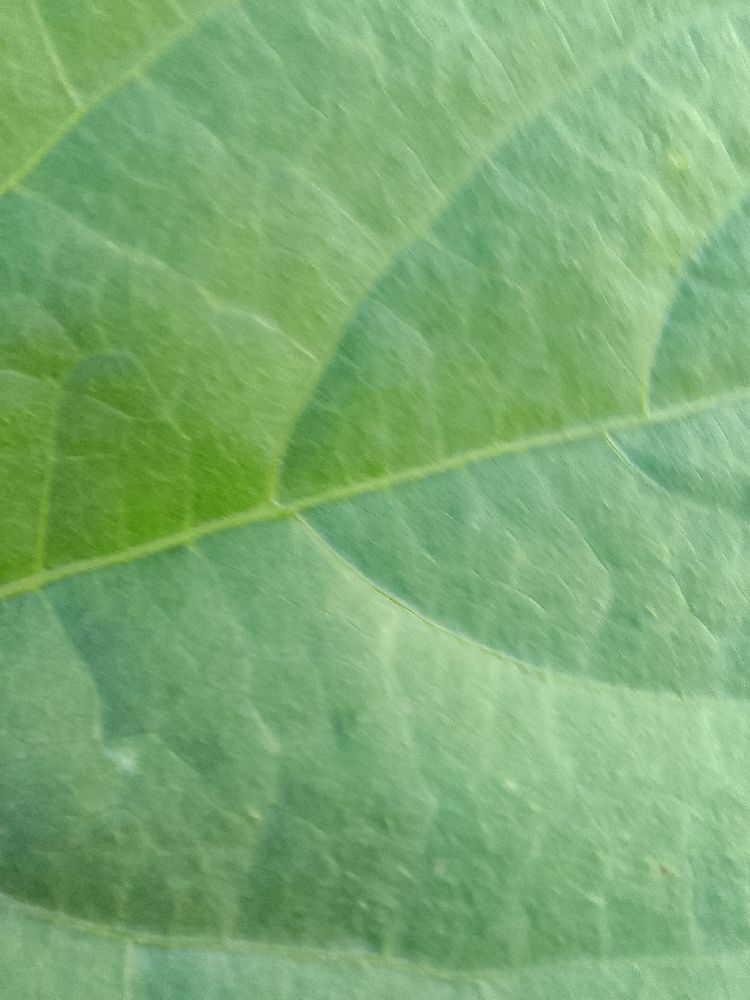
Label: healthy